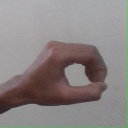
अक्षर: औ